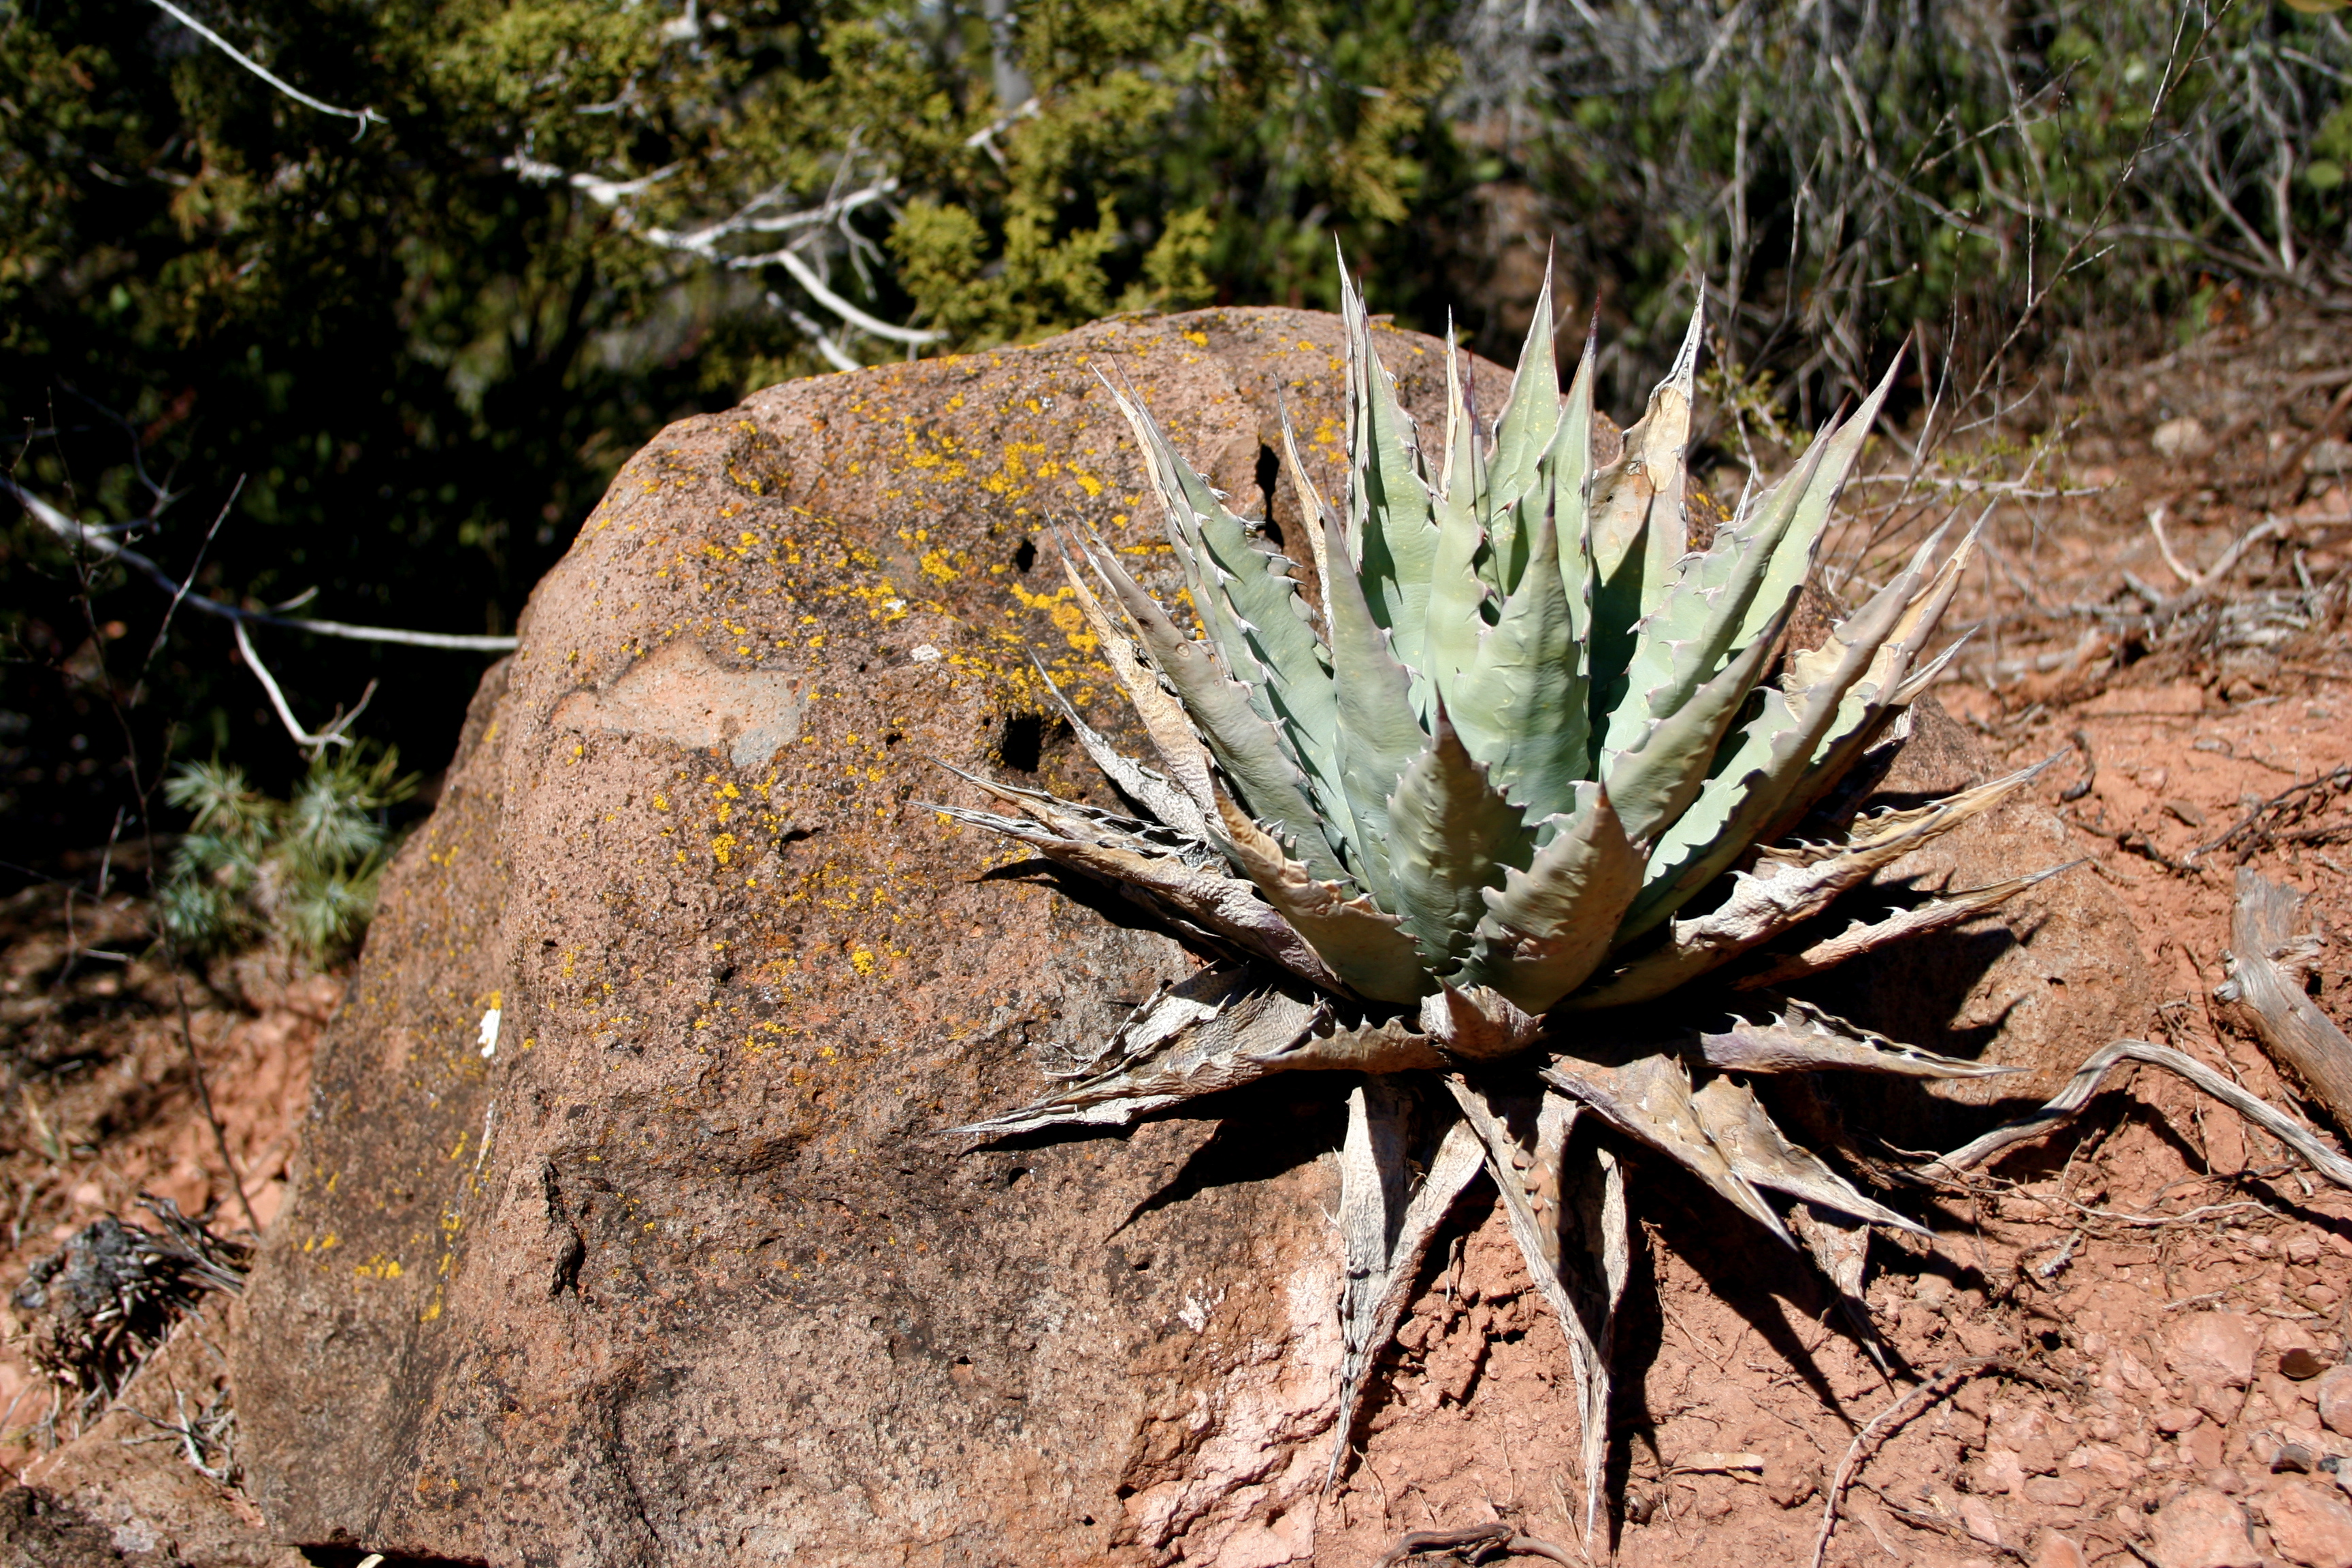
tree, nature, plant, leaf, flower, hike, soil, botany, flora, fauna, agave, fossilcreek, flowering plant, land plant